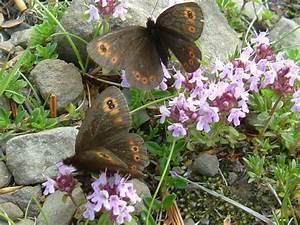
butterfly